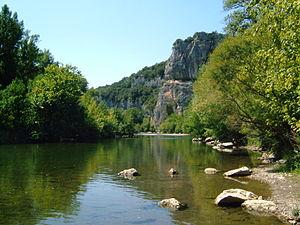
La Cèze est une rivière française, affluent du Rhône en rive droite, qui coule principalement dans les départements de la Lozère et du Gard, en région Occitanie. Elle longe également sur environ un kilomètre le département de l'Ardèche, en région Auvergne-Rhône-Alpes.
Méjannes-le-Clap est une commune française située dans le département du Gard en région Occitanie.